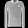
Label: Pullover